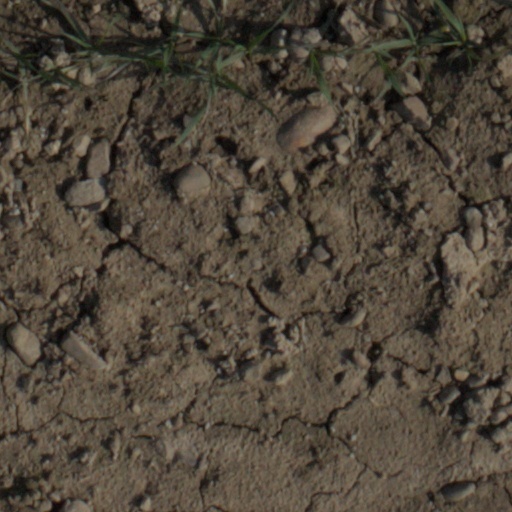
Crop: wheat